Federalist Party

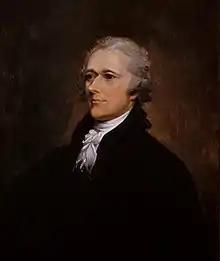
A portrait of Alexander Hamilton by John Trumbull, 1806

Hamilton proposed to fund the national and state debts, and Madison and John J. Beckley began organizing a party to oppose it. This "Anti-Administration" faction became what is now called the Democratic-Republican Party, led by Madison and Thomas Jefferson. This party attracted many Anti-Federalists who were wary of a centralized government.